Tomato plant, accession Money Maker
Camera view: vertical (180 deg); turntable rotation: 330 degrees
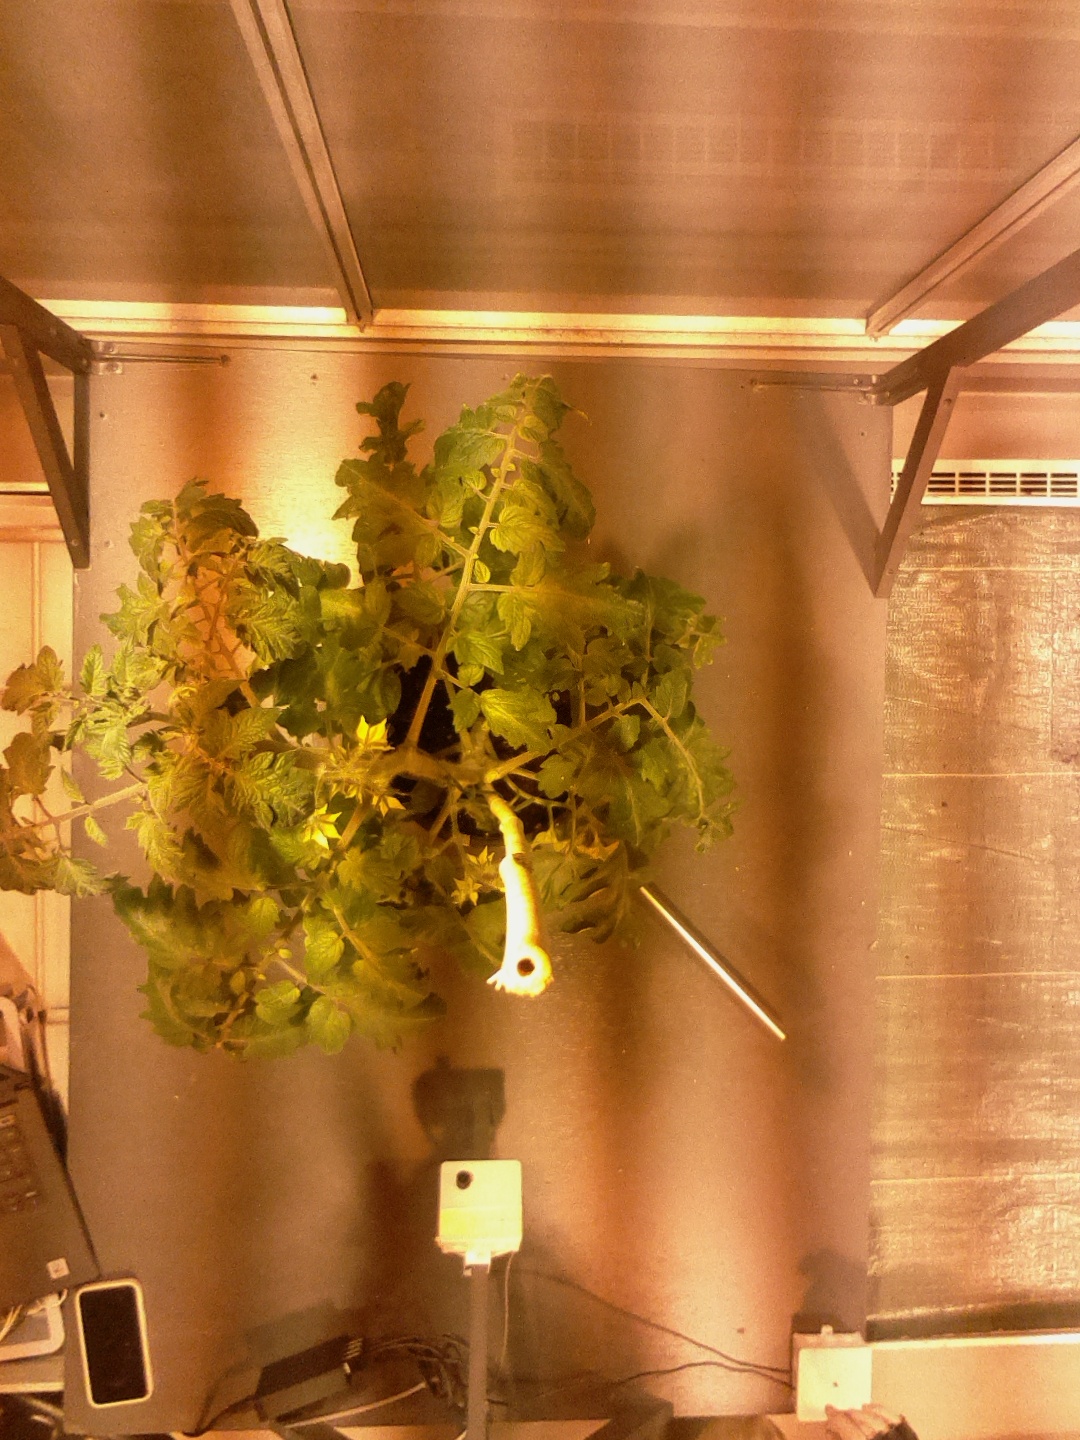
BBCH growth stage 68: Full flowering, 80%-90% of flowers open, more petals falling